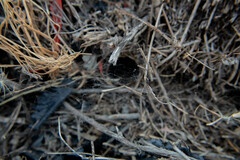
Species: Lactrodectus_hesperus